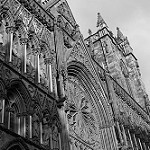
Label: B & W